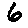
Label: 6